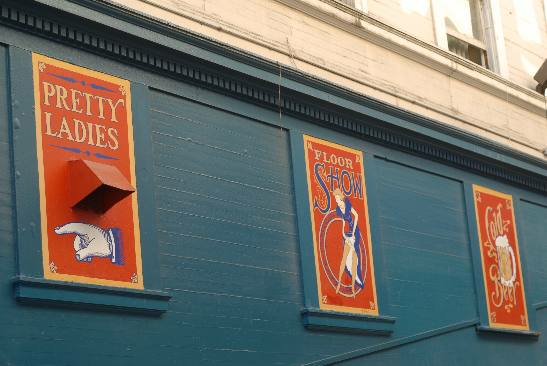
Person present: No